Øystein Grødum

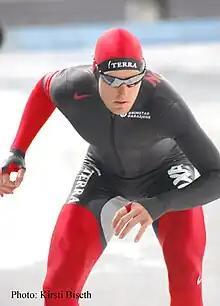
National single distances Championship, Hamar November 2nd 2008

Øystein Grødum (born 15 February 1977) is a Norwegian speedskater, who is a member of Arendal SK. Grødum competed in the 2006 Winter Olympics for Norway, with fourth place on 10,000 metres as his best place, and won the World Cup on long distances in 2004–05. However, he is yet to win an overall championship medal, though he won two distance golds in the 2005 World Allround Championship and a distance gold at the European Championship the same year.